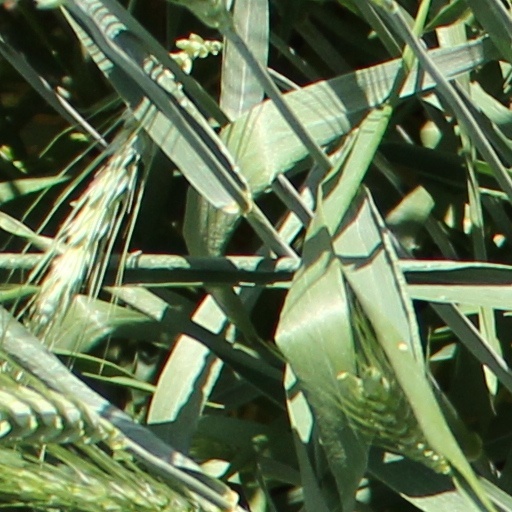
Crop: wheat